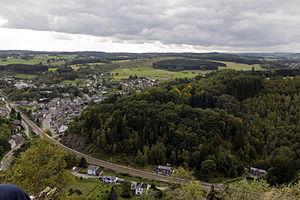
Partie orientale de la vallée du Glain entre Vielsalm et Salmchâteau, dite la Fosse roulette. Vue sur Salmchâteau depuis le Bec du Corbeau. This is a photo of a monument in Wallonia, number: 82032-CLT-0028-01
Salmchâteau est un village de la commune belge de Vielsalm située en Région wallonne dans la province de Luxembourg.